Jagdishpur estate

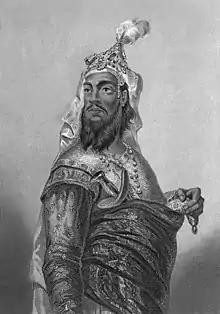
Kunwar Singh, one of the most notable rulers of Jagdishpur.

The Ujjainiya branch of Jagdishpur is considered as one of the senior branches of the Ujjainiya dynasty. Raja Mandhata Singh, the last ruler of Bhojpur revolted against the Mughal authority. However, he was killed by his own family members. Due to confusion regarding the succession to the throne of Bhojpur, Mughal governor of Bihar used this opportunity to completely annex Bhojpur and was succeeded and Bhojpur came under the direct administration of Mughal dominion.